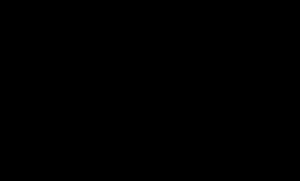
L'extrémité N-terminale réfère à l’extrémité d'une protéine ou d'un polypeptide se terminant par un acide aminé avec une fonction amine libre. La convention d'écriture pour des séquences peptidiques place la terminaison amine à gauche, la séquence étant alors écrite de la terminaison N à la terminaison carboxyle. Lorsqu'une protéine est traduite depuis l'ARN messager, elle est créée depuis la terminaison N à la terminaison C.